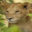
Label: lion